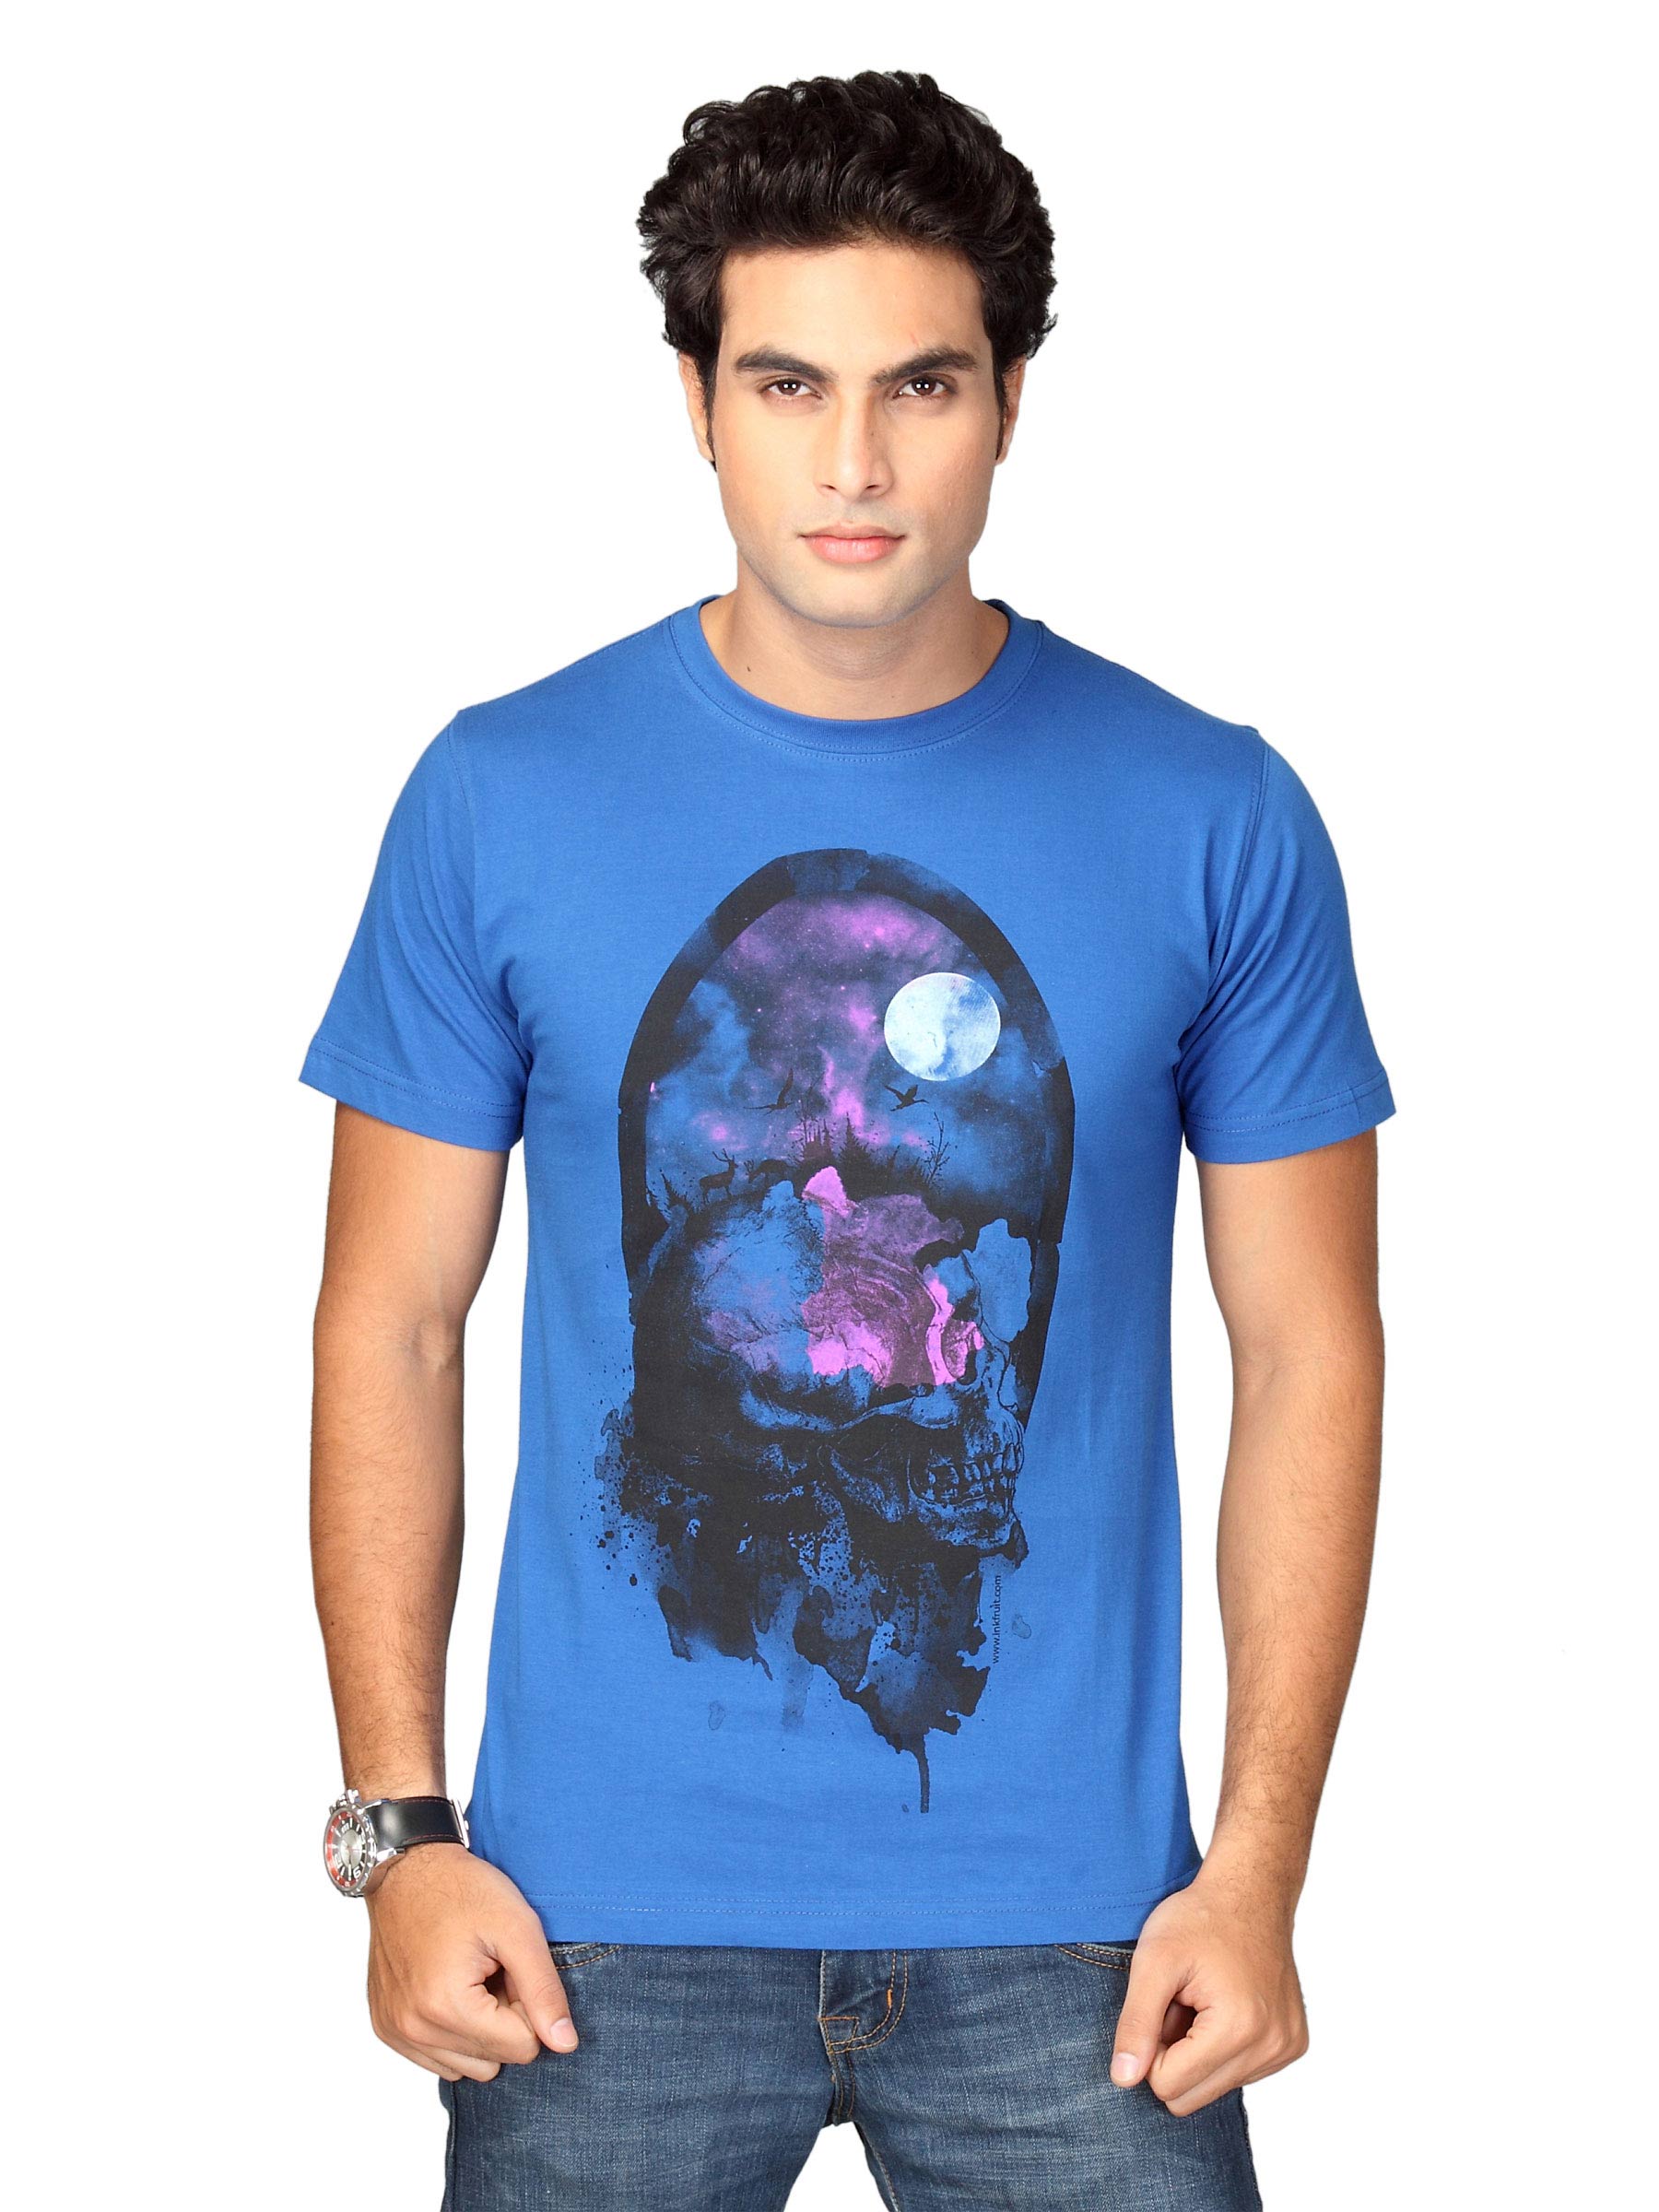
Inkfruit Men's Secret Behing Royal Blue Black T-shirt
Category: Apparel / Topwear / Tshirts
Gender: Men
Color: Blue
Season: Fall 2011
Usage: Casual